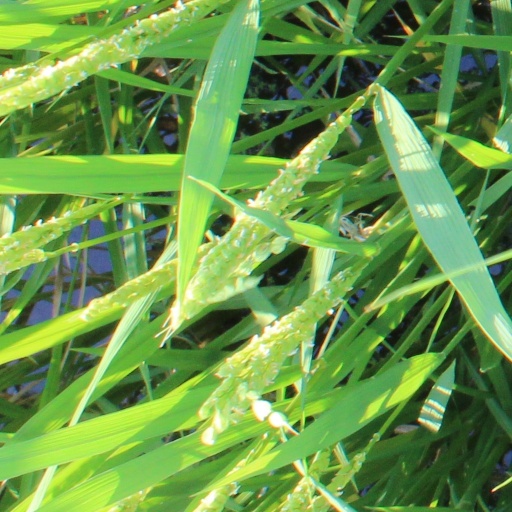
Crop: rice